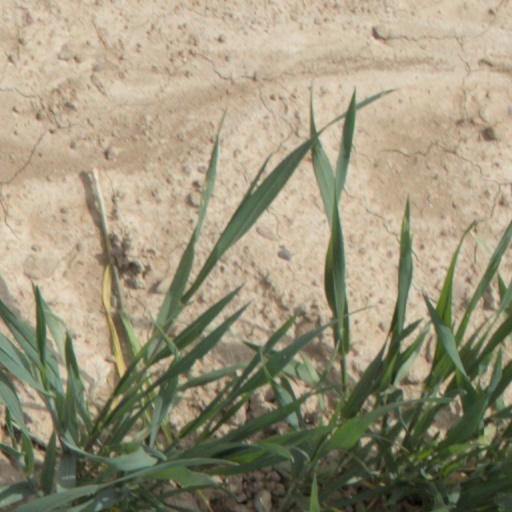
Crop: wheat